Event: Nepal Earthquake
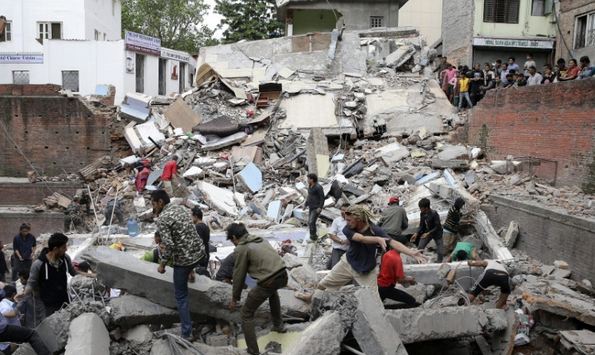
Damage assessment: damage